Answer in natural language. Considering the relative positions, is dark cushioned metal stool (marked B) to the left or right of black rectangular countertop (marked C)? Choose between the following options: right or left
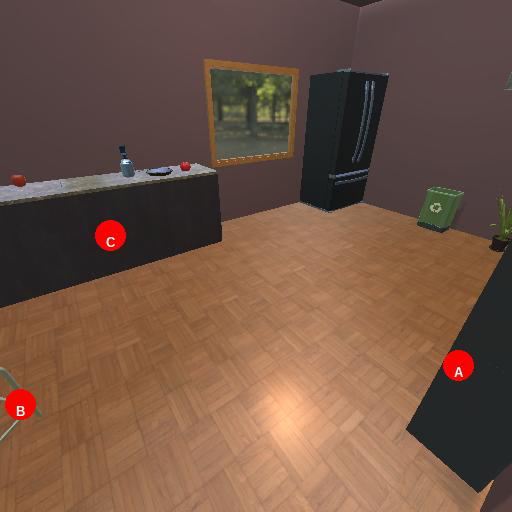
<answer>right</answer>